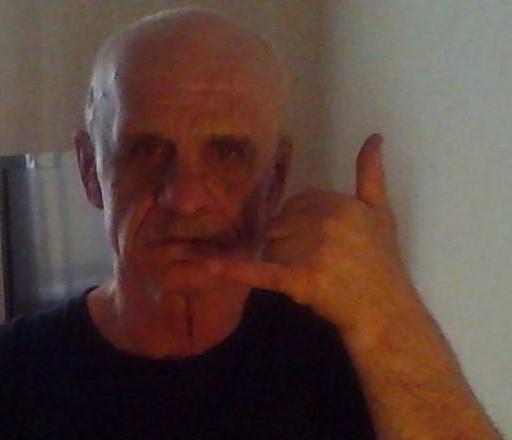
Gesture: call